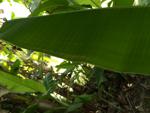
Label: xamthomonas